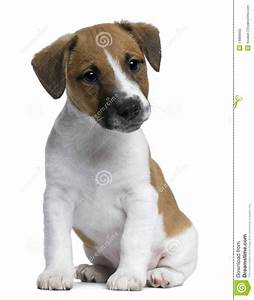
Label: dog